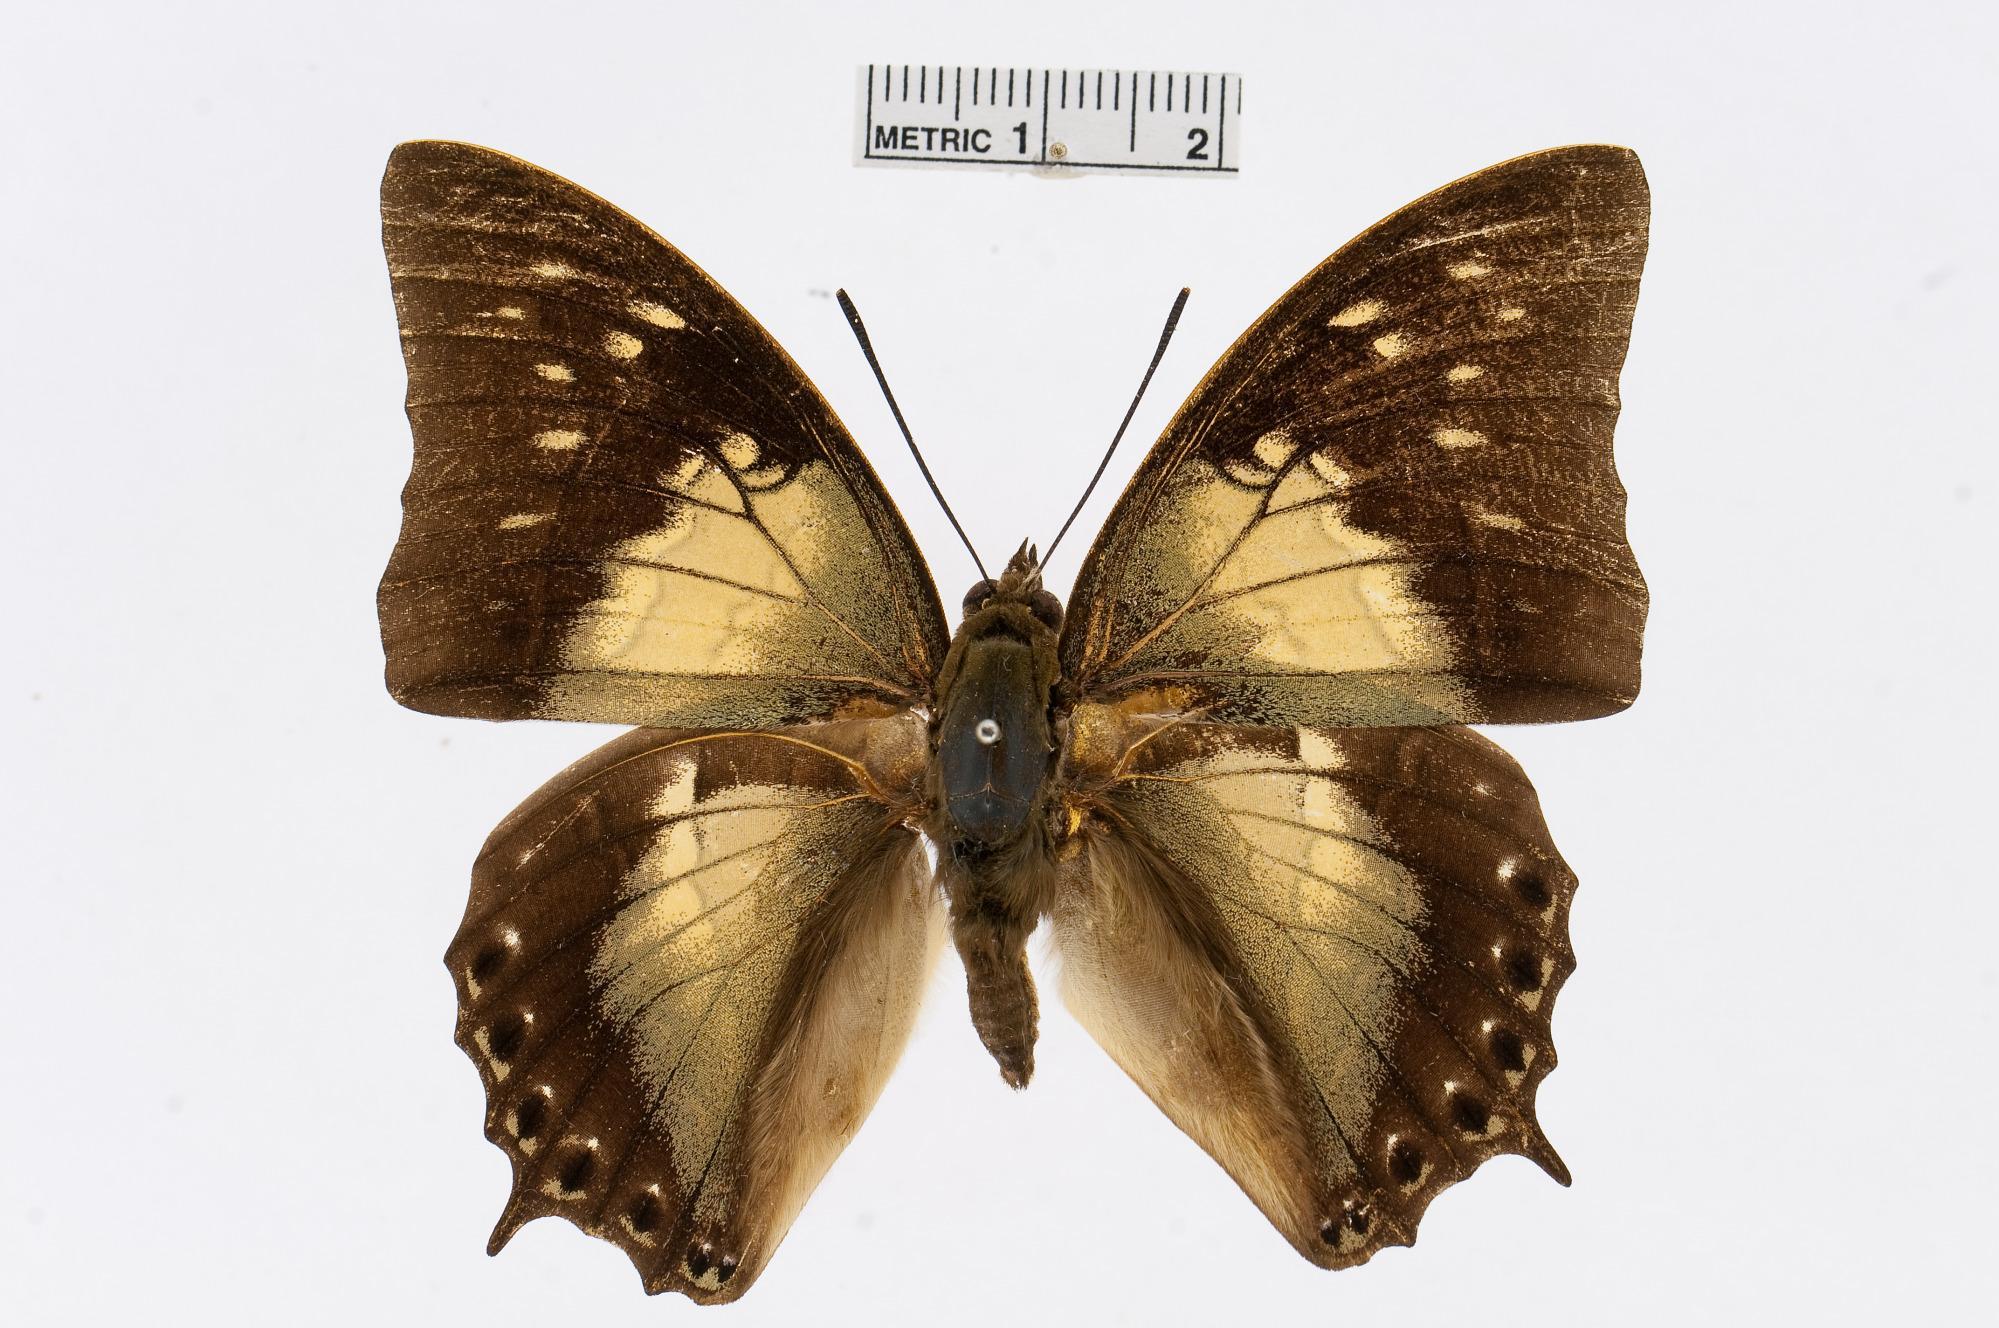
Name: Charaxes nitebis
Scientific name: Charaxes nitebis (Hewitson, 1859)
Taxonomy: Animalia, Arthropoda, Insecta, Lepidoptera, Nymphalidae, Charaxinae